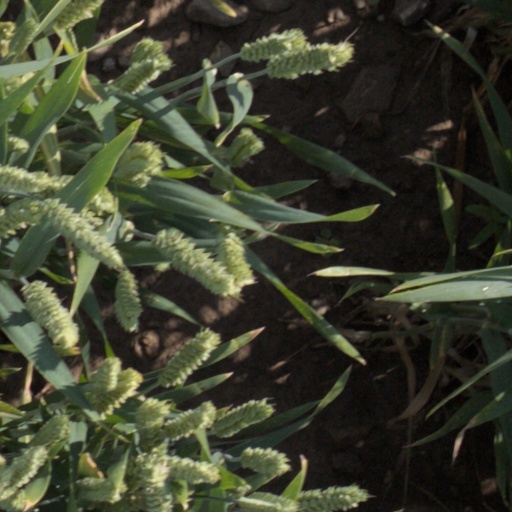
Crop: wheat